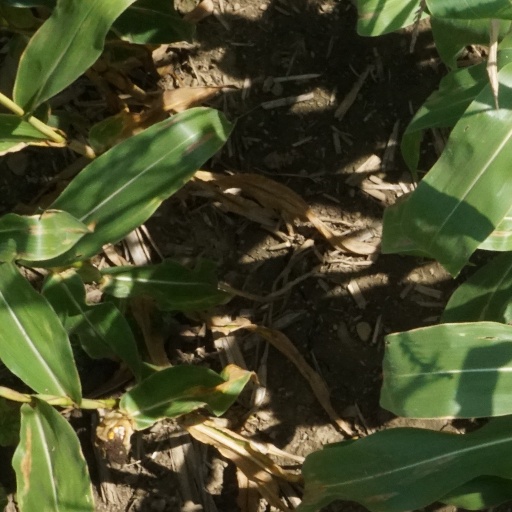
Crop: maize; corn